Batignolles Cemetery

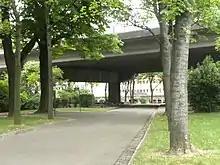
Boulevard Péripherique over Batignolles Cemetery

Batignolles Cemetery opened on 22 August 1833. Part of the cemetery had to be closed, and the graves moved because of the construction of the great ring road (Boulevard Périphérique, between the exits of Porte de Clichy and Porte de Saint-Ouen).